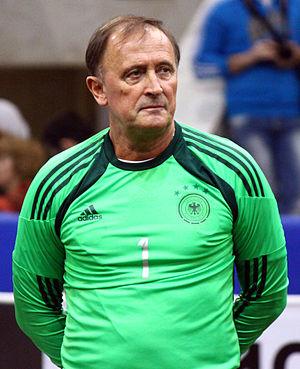
Dieter Burdenski est un footballeur allemand né le 26 novembre 1950 à Brême, qui évolue au poste de gardien de but.